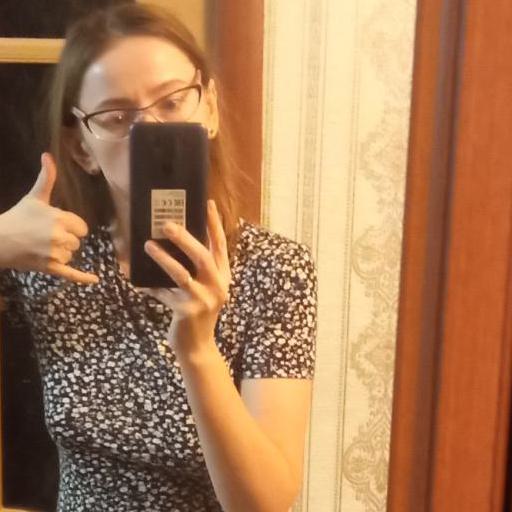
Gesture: no_gesture